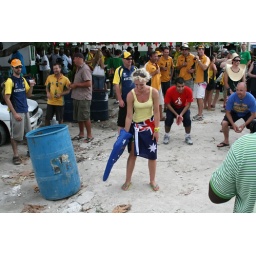
Having fun at the Wicketkeeper bar in Barbados during the ICC world cup